Banashankari Temple, Amargol

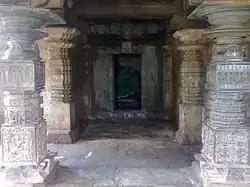
Banashankari Temple Amargol, Karnataka

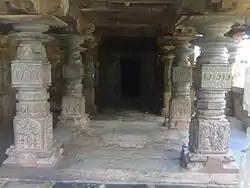
Banashankari Temple Amargol, Karnataka

Near to the Banashankari Temple at Amargol there is a temple of Shankarlinga built by Jakkanacharya.